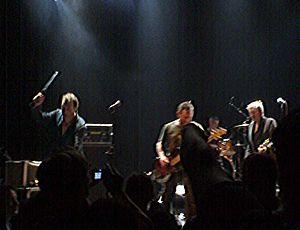
Gang of Four est un groupe de post-punk britannique, originaire de Leeds, en Angleterre.